Allegory of Marriage

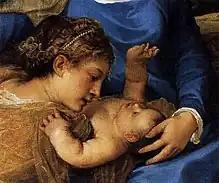
Gronau thinks St. Catherine in this "Madonna" may be the same model.

The group was once supposed to represent the parting of Alfonso d'Avalos, Marquis of Vasto, from his young wife, Mary of Aragon, when he was about to set out for war against the Turks. Amor himself, the Goddess of Victory, and Hymen console the grieving lady, who gazes meditatively into a crystal ball she holds in her hand, the symbol of the transient nature of all things human. Relations between this nephew and heir of the Marquis of Pescara and Titian are known to have existed. On 2 November 1531, he wrote to Aretino: "We want to have Titian here, in Correggio; and if you can do anything to further his coming, I shall be very glad." But whether this letter is connected with the picture is rather doubtful, in Gronau's view, as the features of the man in armour of the "Allegory" are not those of the Marquis del Vasto.